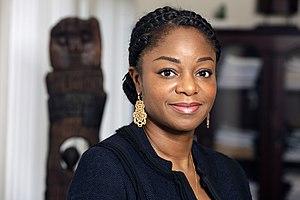
Photo officielle de la Ministre des Postes et de l'Economie Numérique du Togo - Cina Lawson
Cina Lawson est une femme politique togolaise. Depuis le 17 septembre 2013, elle occupe le poste de ministre des Postes et de l'Économie Numérique au sein du gouvernement de la République togolaise. Le 24 janvier 2019, elle est reconduite dans ses fonctions au ministère des Postes, de l'Économie numérique et des Innovations technologiques.